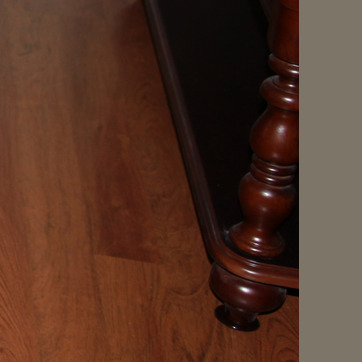
Material: wood